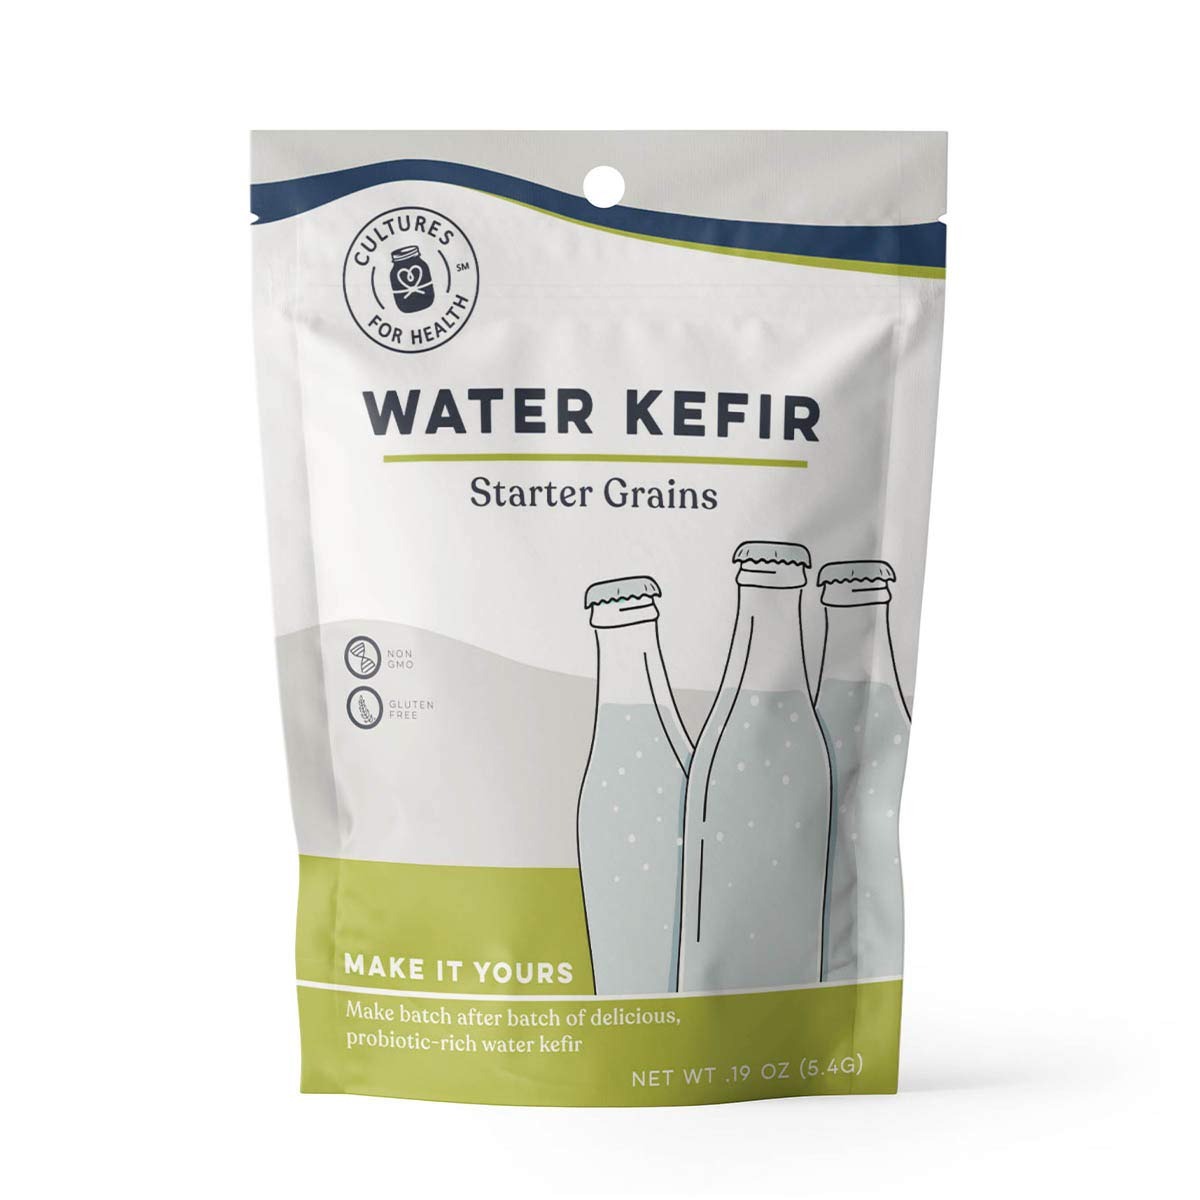
Item Name: Cultures for Health Water Kefir Grains | DIY Fermented Probiotic Drink Powder for Stronger Gut Health | Heirloom Starter Makes Limitless Supply | Non-GMO Dairy Free Vegan Sparkling Water with Enzymes
Value: 19.0
Unit: Ounce

Price: 20.49